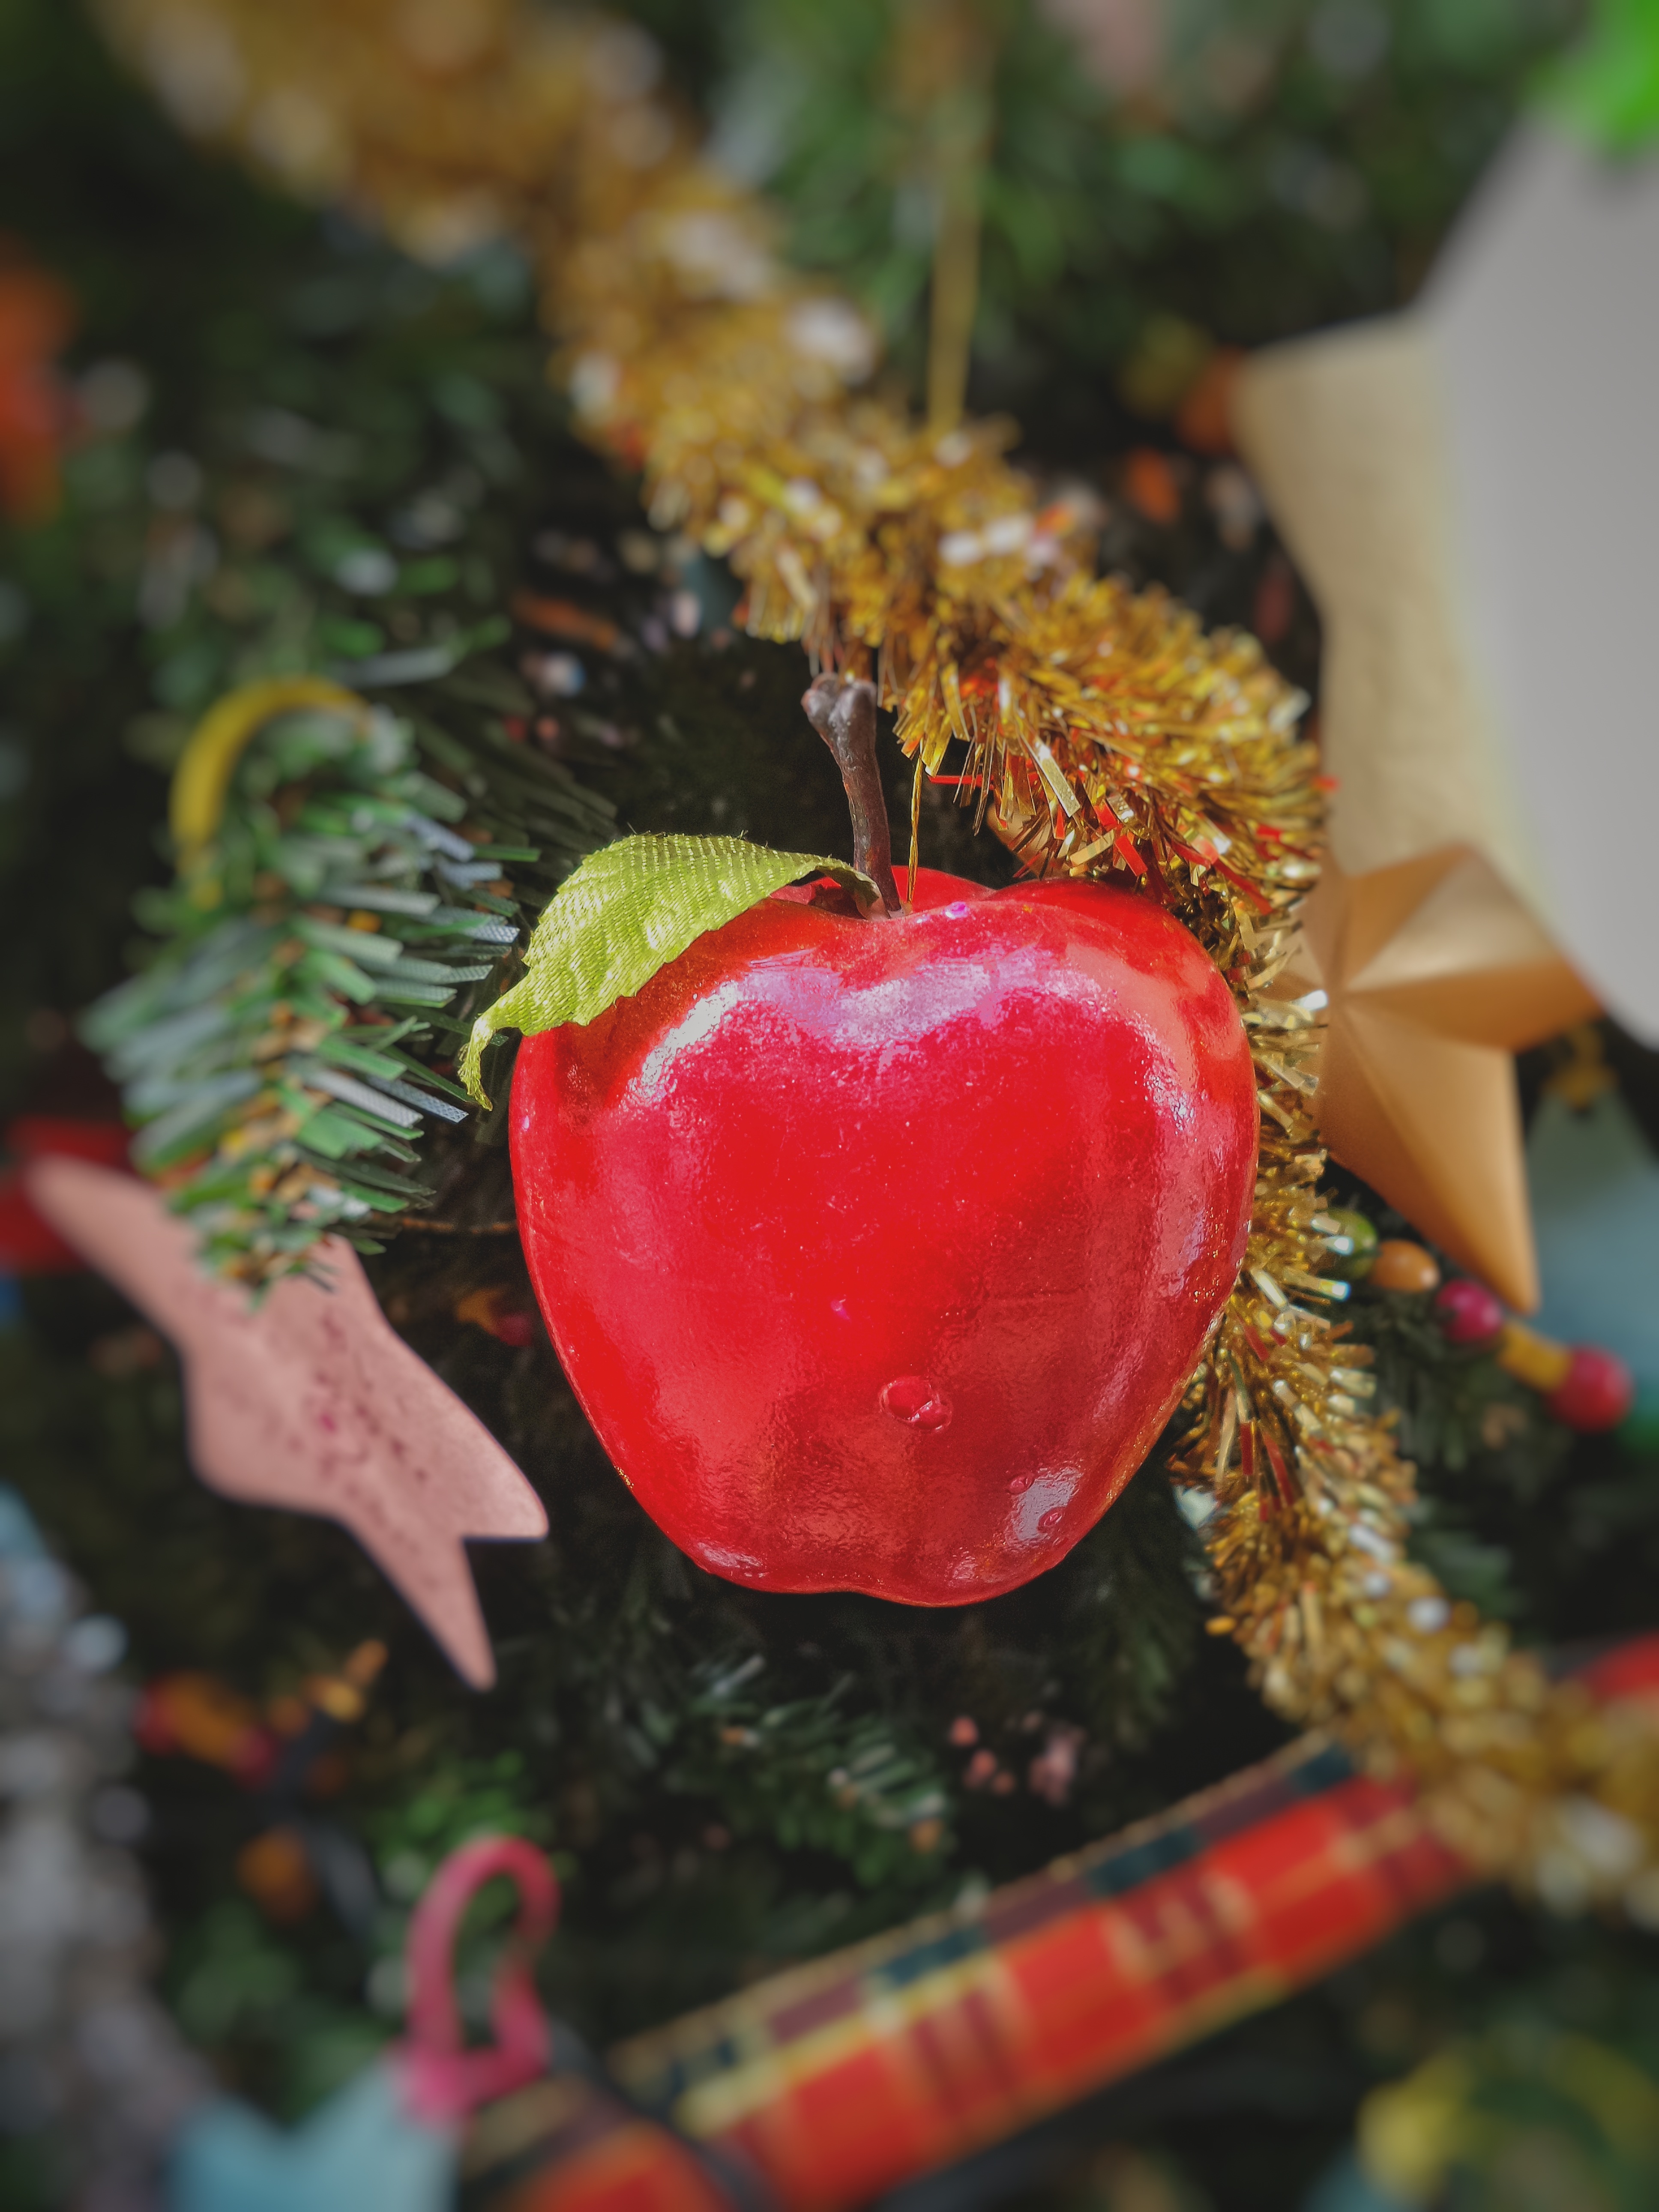
tree, branch, winter, plant, fruit, leaf, flower, decoration, food, red, produce, autumn, christmas, flora, christmas decoration, decorative, floristry, macro photography, flowering plant, woody plant, land plant, apple red